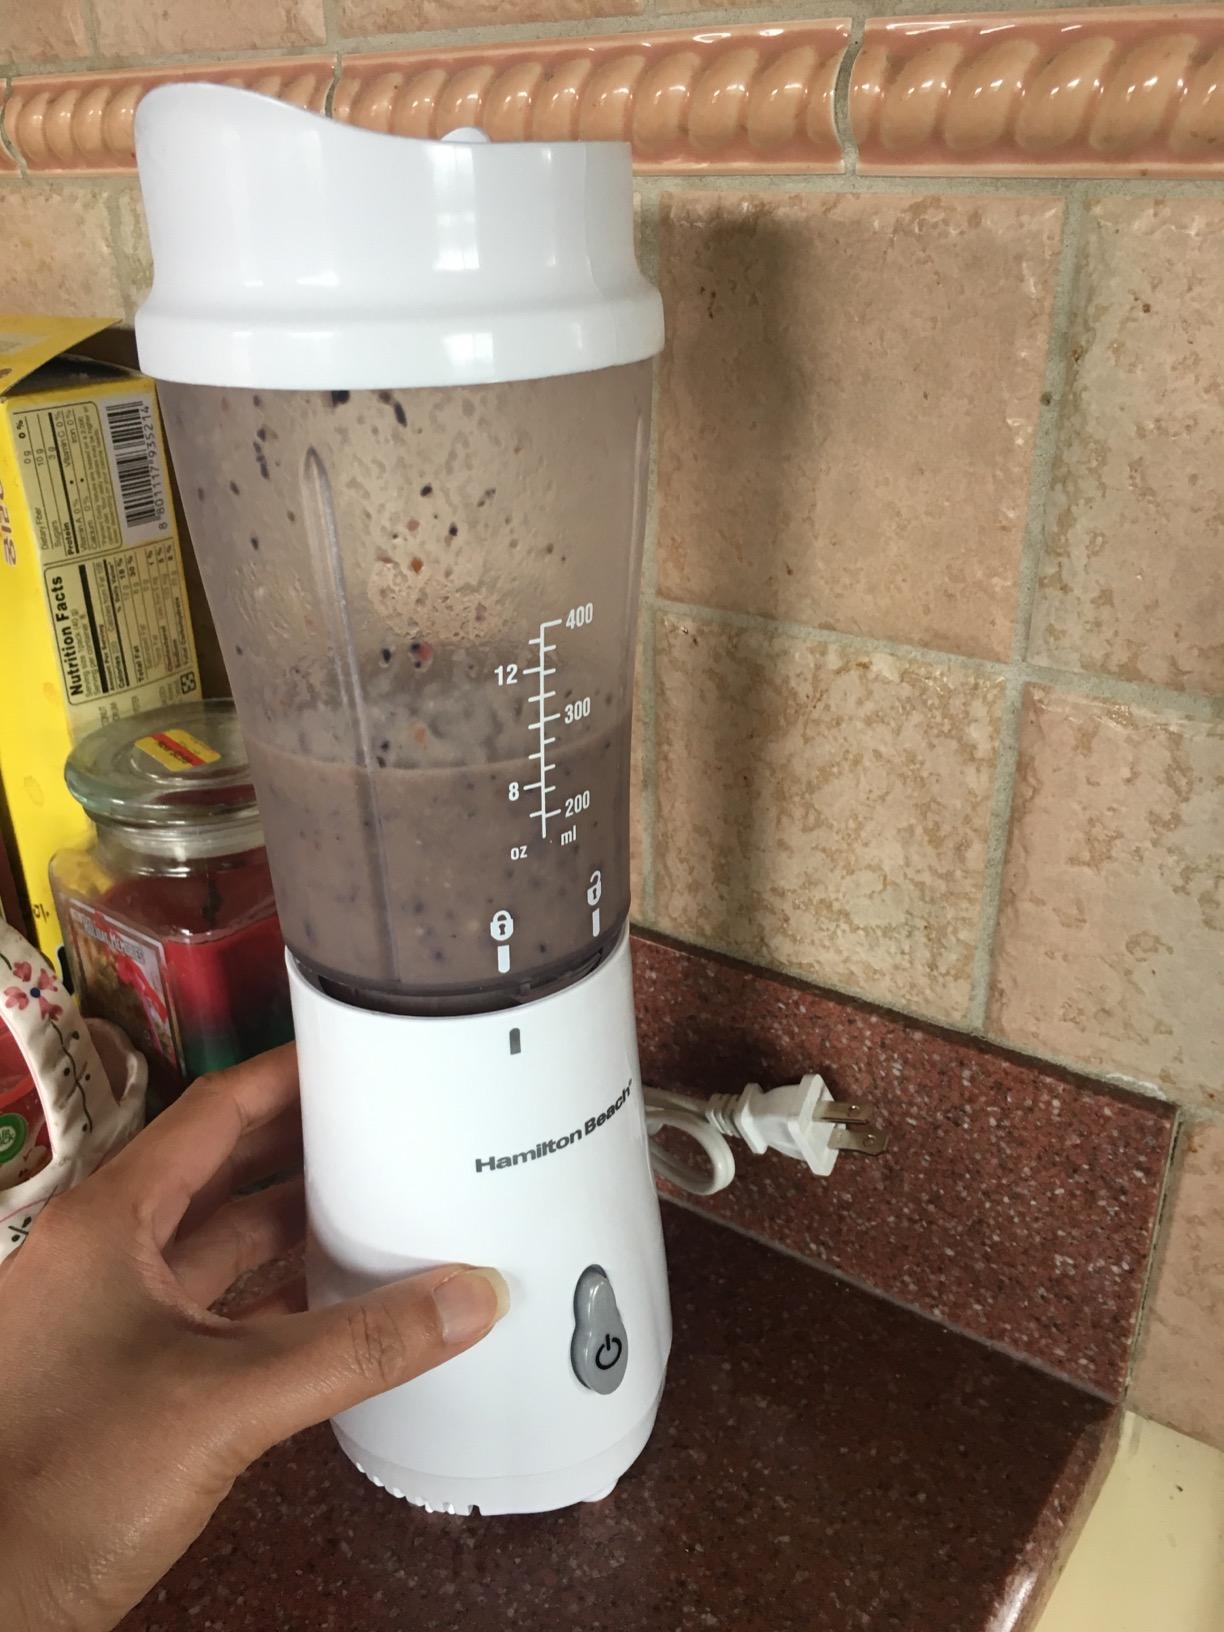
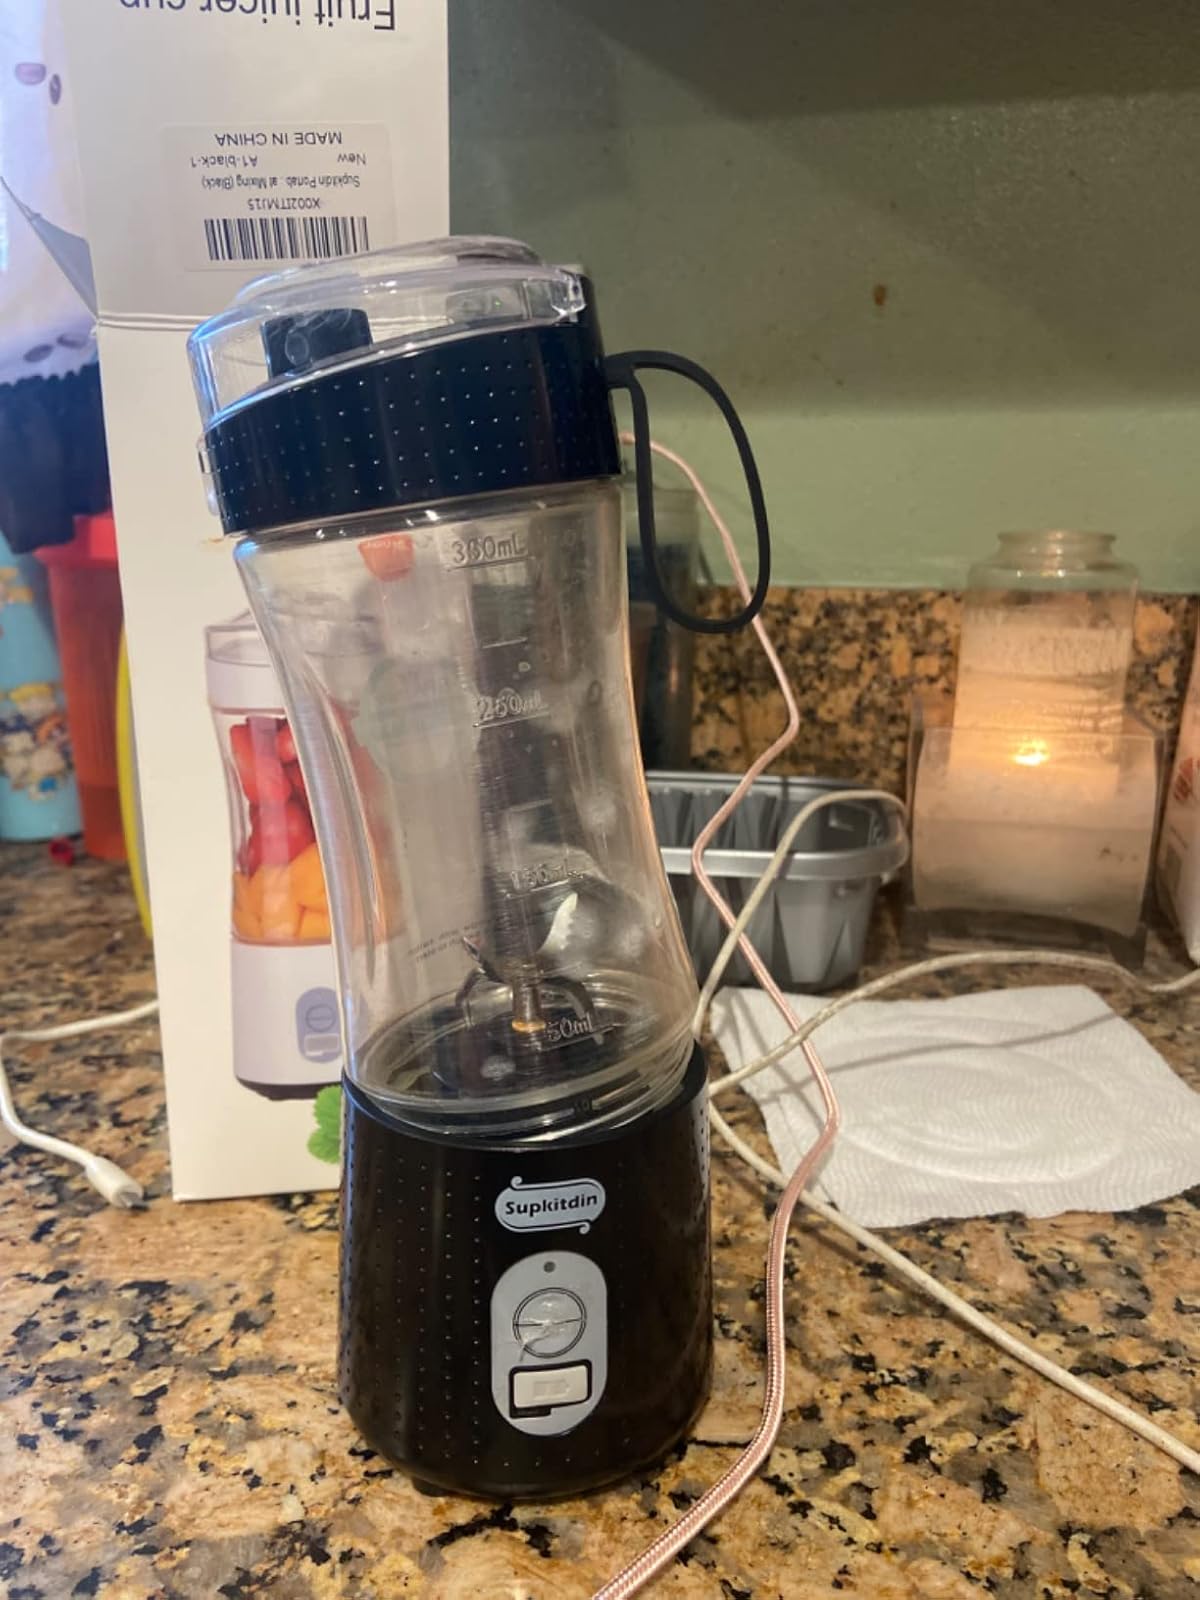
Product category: items_blender
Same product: no